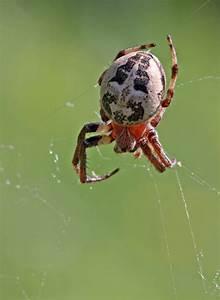
spider